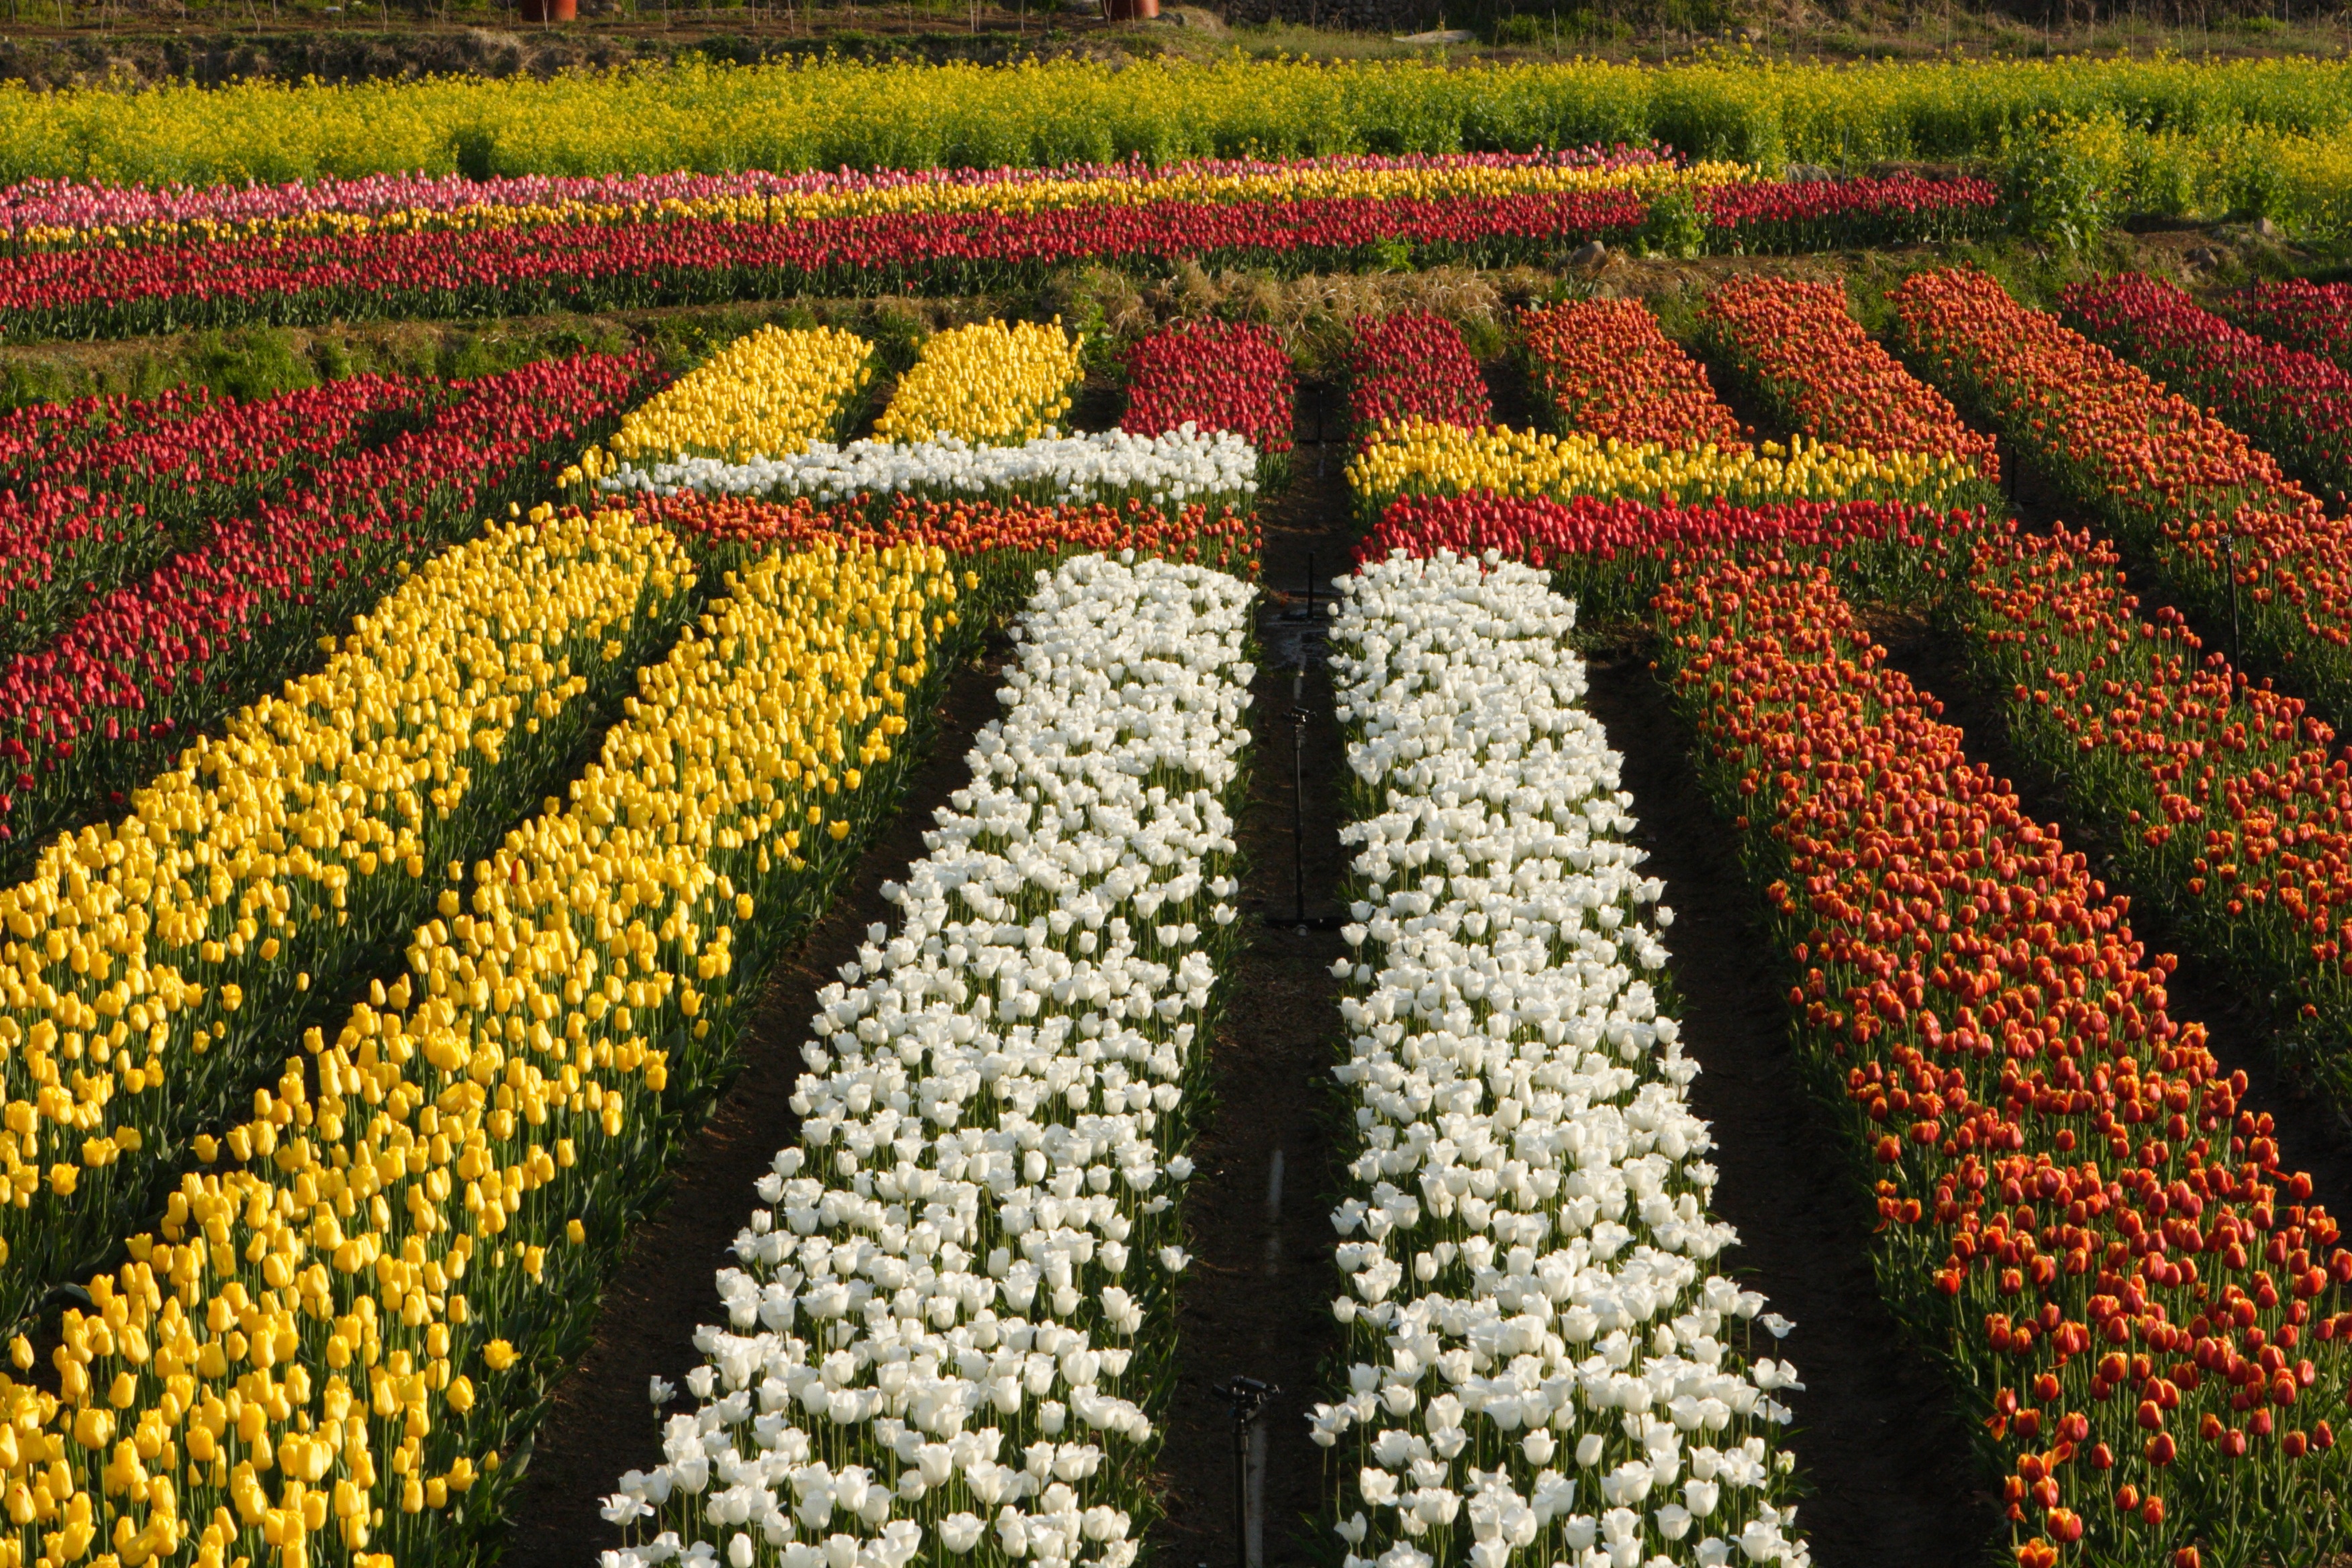
nature, plant, white, field, farm, flower, tulip, spring, agriculture, yellow flower, flowers, beauty, flowering plant, south sea, lily family, tools lip, changping reservoir, the grasslands, land plant